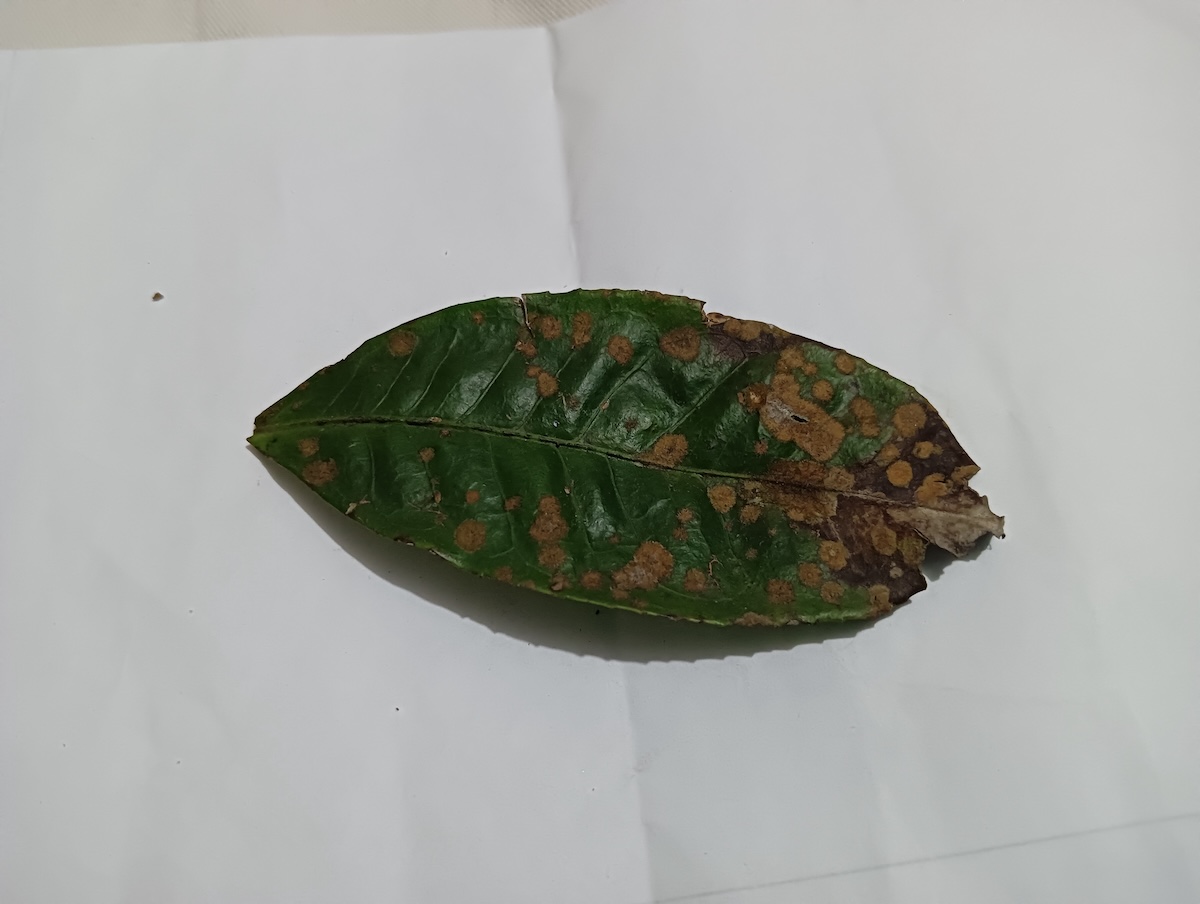
Label: Brown Blight